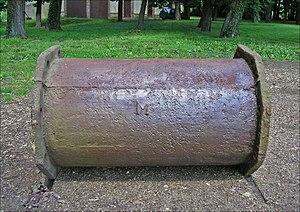
La plomberie est un métier très ancien, dont l'origine remonte à la construction des pyramides en Égypte antique ; attesté par des tuyaux en cuivre vieux de 4 500 ans, c'est un métier qui n'a cessé de s'améliorer et de se développer au cours des siècles et des générations de plombiers qui l'on servi.